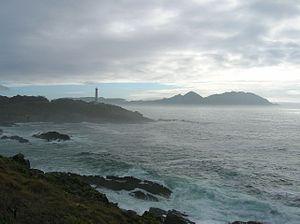
Le phare de Cabo Home est un phare situé sur Cabo Home, sur le territoire de la commune de Cangas de Morrazo, dans la province de Pontevedra.